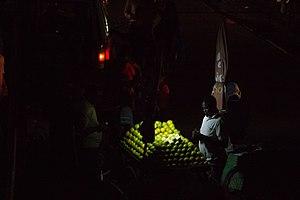
Le travail de nuit est le travail effectué tout ou partie de la nuit.